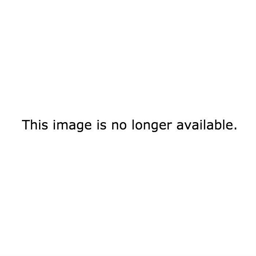
my nephew met my cat for the first time .